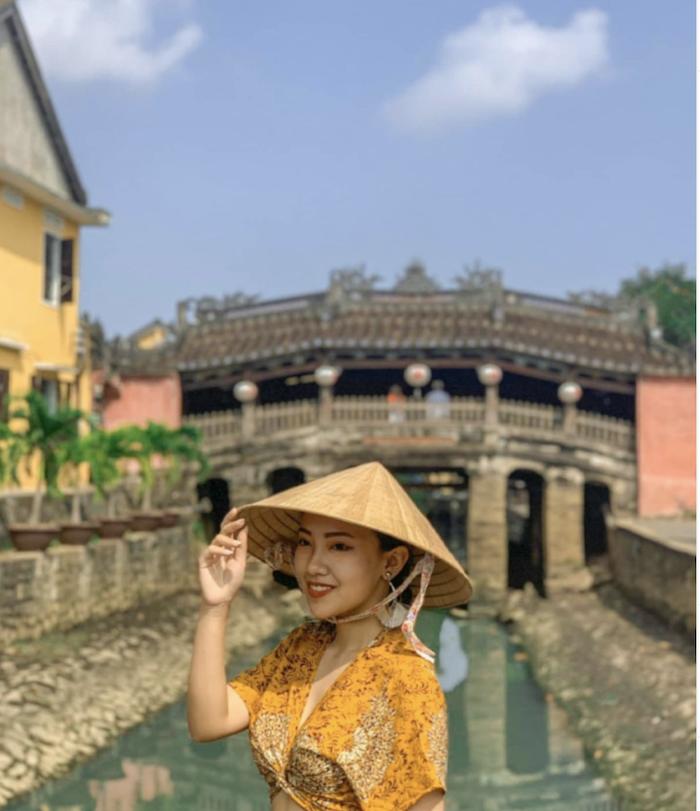
có một cô gái đội nón lá đang xuất hiện trong bức ảnh